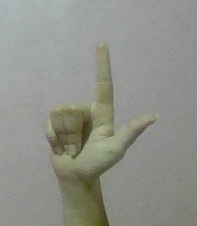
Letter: laam